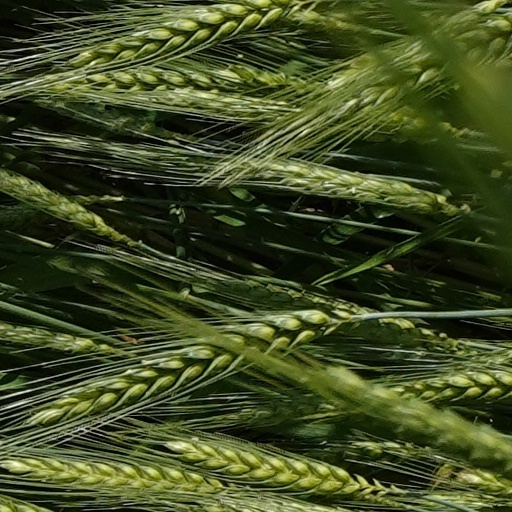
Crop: wheat